Trams in Kingston upon Hull

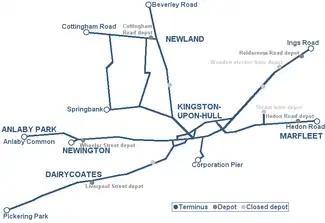
Plan of the Hull tram system

The Kingston upon Hull tramway network was a network of tram lines following the five main roads radially out of the city centre of Kingston upon Hull, East Riding of Yorkshire, England. Two of these lines went west, and two east. The fifth went to the north, and branched to include extra lines serving suburban areas. Additionally a short line linked the city centre to the Corporation Pier where a ferry crossed the Humber Estuary to New Holland, Lincolnshire.